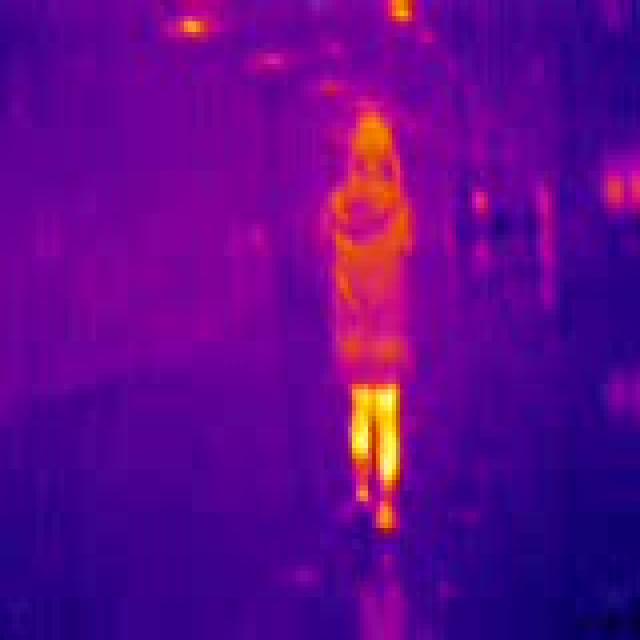
Detected objects:
label: person